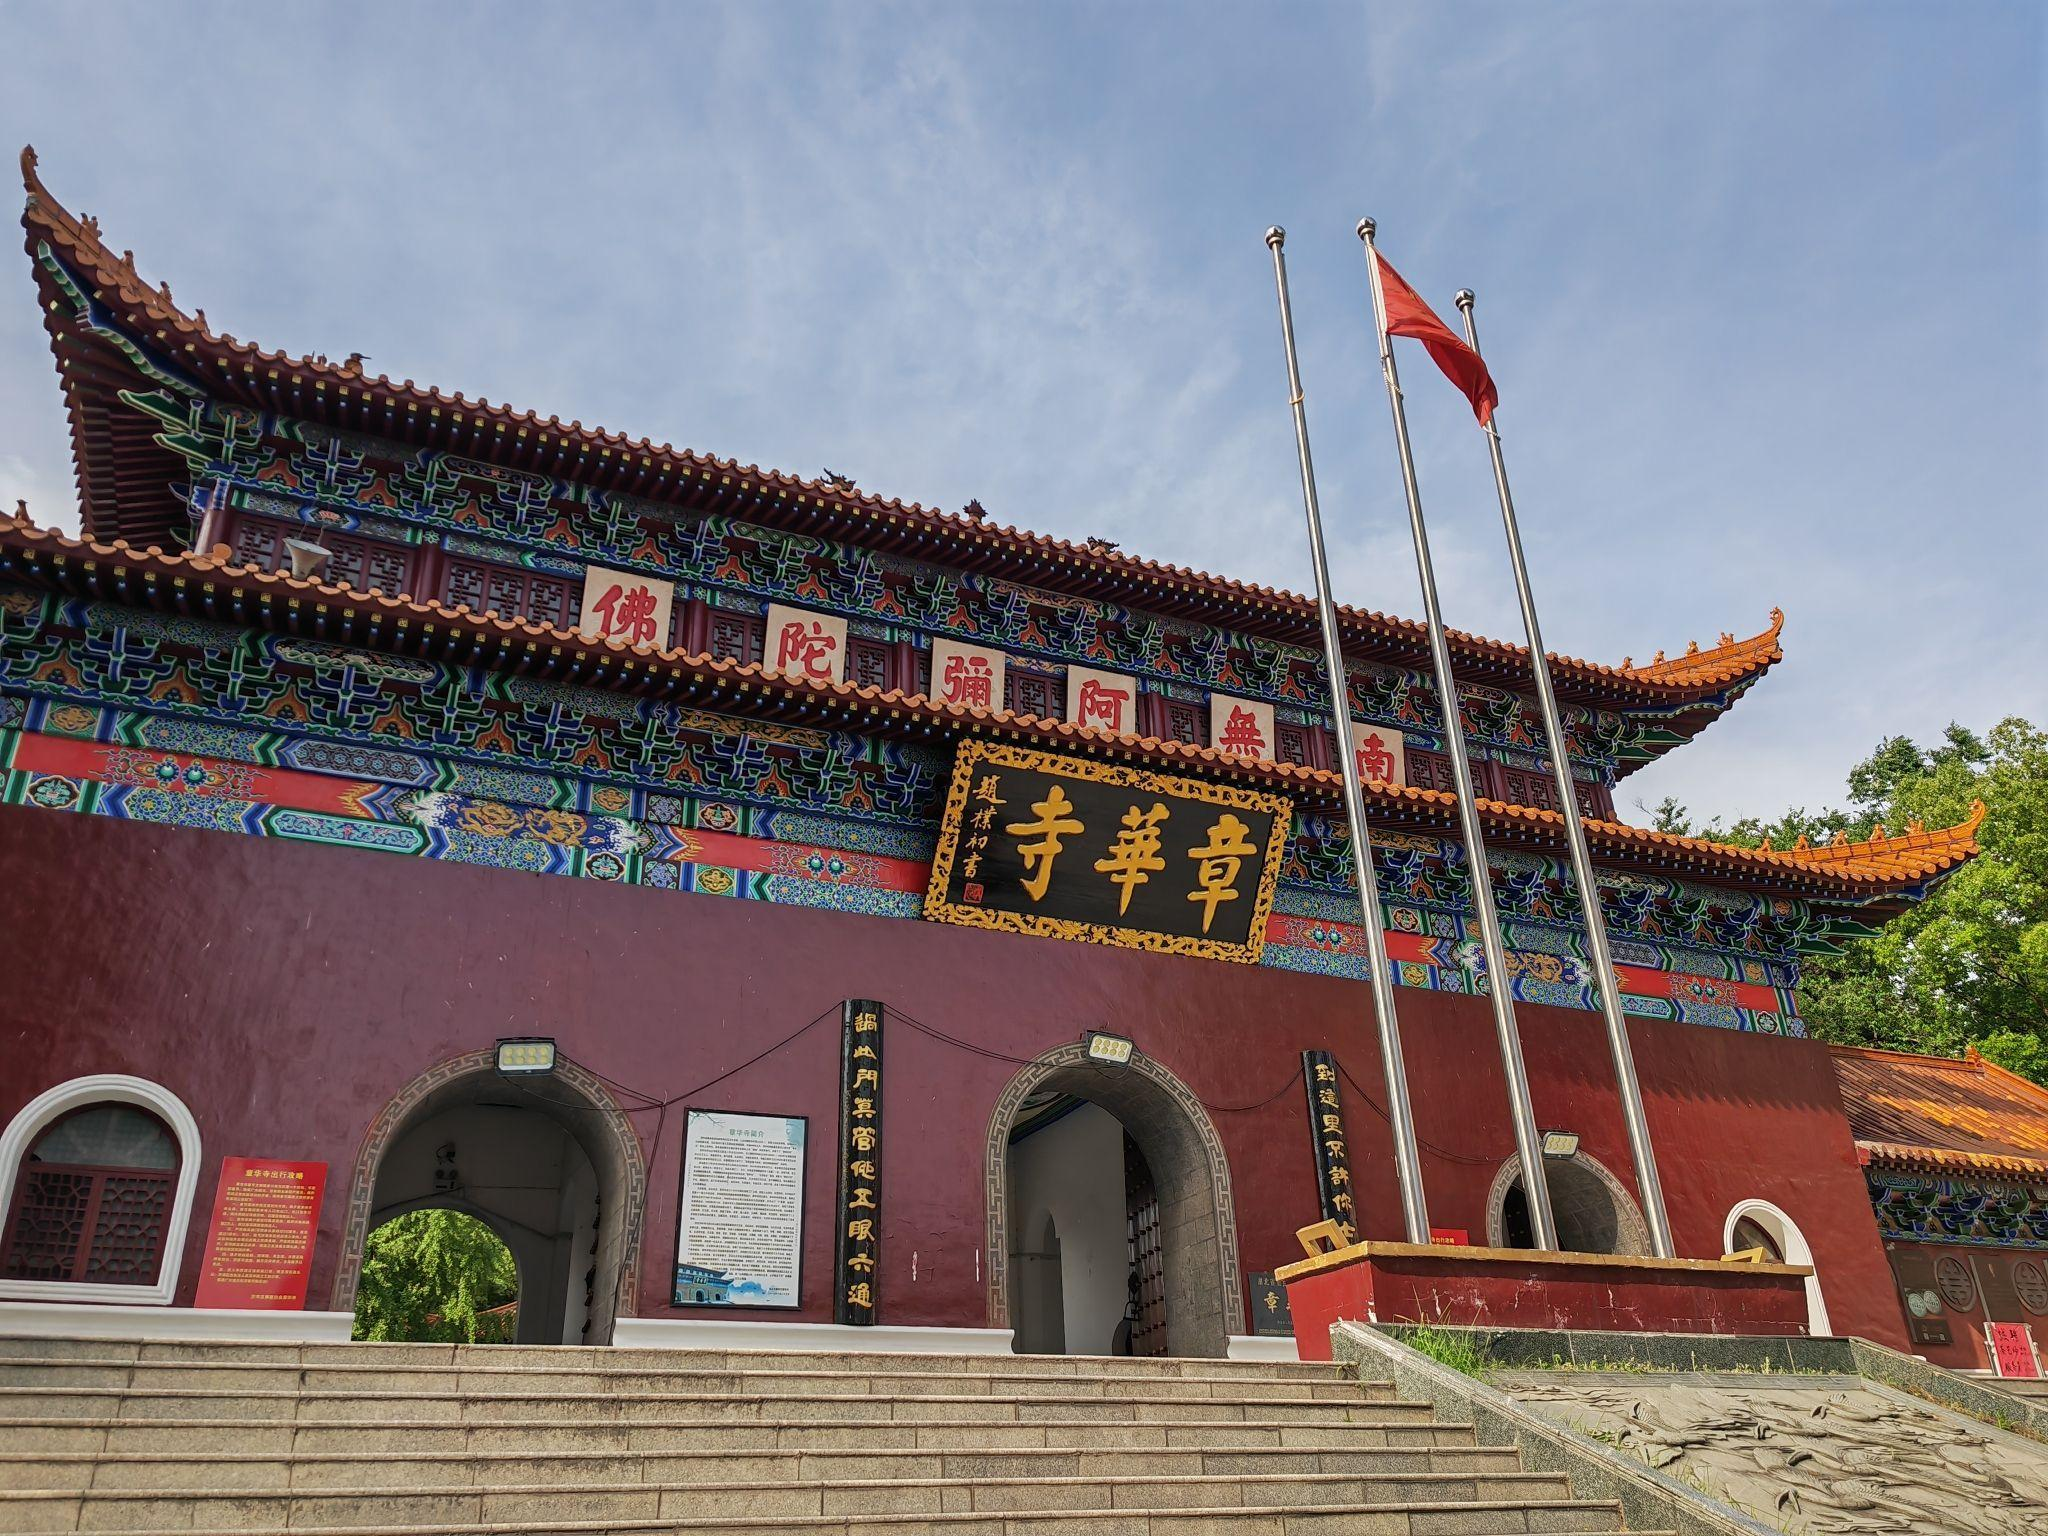
地标名称：章华寺
所在城市：荆州市·沙市区